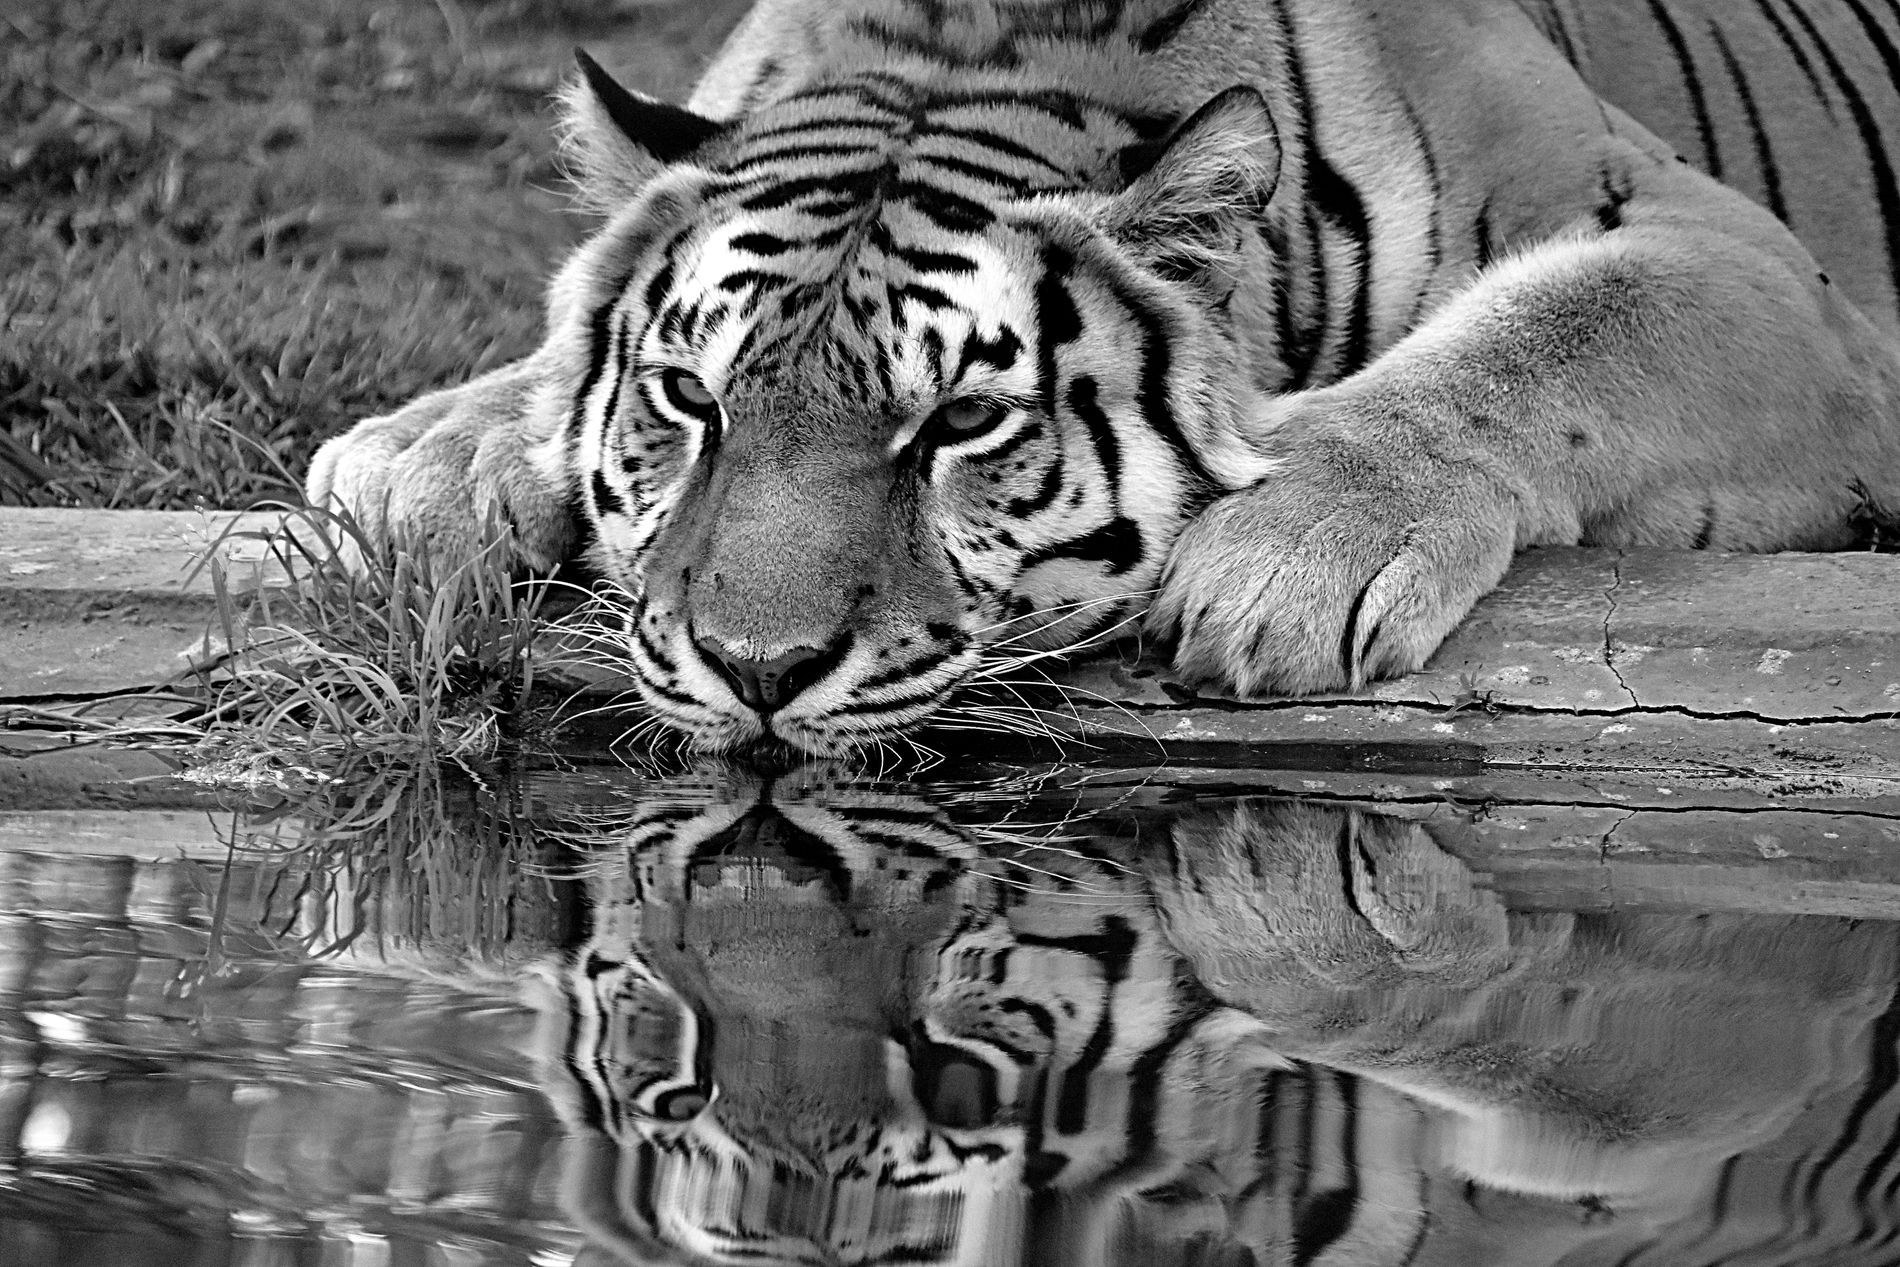
Reflection on the Water
The photo shows a large tiger lying on a surface. The reflects on calm water. There is a plant on the water. There is grass visible in the background.
This is a close up shot, focusing on the tiger and its reflection. The setting is outdoors. The atmosphere feels calm. The colors are black and white. The lighting seems natural.
Labels: Animal, Mammal, Tiger, Wildlife, Face, Head, Person, Zoo, Grass, plant, Surface, Water
Camera: NIKON CORPORATION NIKON D7200
Lens: 18-300mm f/3.5-6.3, (87 2C 2D 8E 2C 40 4B 0E)
Aperture: F6.3
Exposure: 1/400 sec
ISO: 1800
Focal length: 230.0 mm